Indian Navy

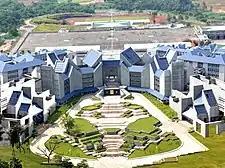
Nalanda Complex of Indian Naval Academy, the largest Naval training facility in Asia.

During the 2006 Israel-Lebanon conflict, the Indian Navy launched Operation Sukoon and evacuated 2,280 persons from 20 to 29 July 2006 including 436 Sri Lankans, 69 Nepalese and 7 Lebanese nationals from war-torn Lebanon. In 2006, Indian naval doctors served for 102 days on board to conduct medical camps in the Philippines, Bangladesh, Indonesia and East Timor. In 2007, Indian Navy supported relief operations for the survivors of Cyclone Sidr in Bangladesh. In 2008, Indian Naval vessels were the first to launch international relief operations for victims of Cyclone Nargis in Myanmar. In 2008, the navy deployed and into the Gulf of Aden to combat piracy in Somalia. "Tabar" prevented numerous piracy attempts, and escorted hundreds of ships safely through the pirate-infested waters. The navy also undertook anti-piracy patrols near the Seychelles, upon that country's request.